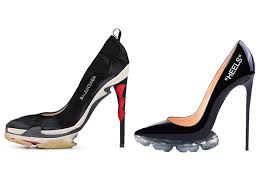
Waste category: shoes